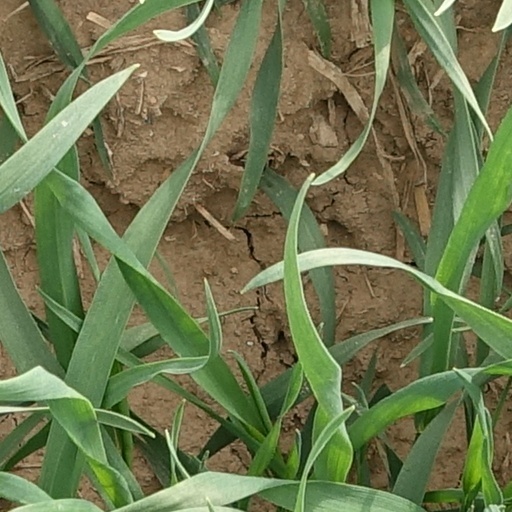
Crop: wheat